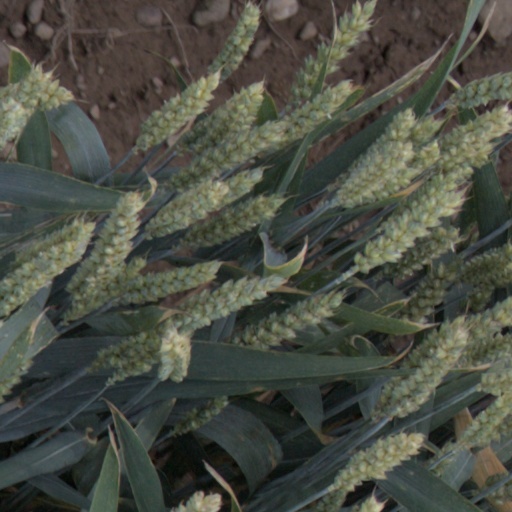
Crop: wheat